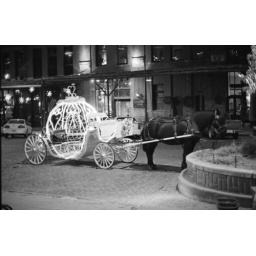
The horse carriage in the old market in Omaha.